Amerigo Vespucci

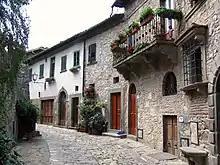
Montefioralle, a "frazione" of the "comune" of Greve in Chianti, Italy. Montefioralle was the home of the Vespucci family.

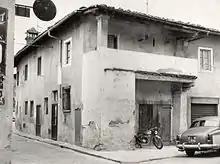
Vespucci's birthplace in Peretola, Florence, Italy

Vespucci was born on 9 March 1454 in Florence, a wealthy Italian city-state and a center of Renaissance art and learning, in the suburb of Peretola.